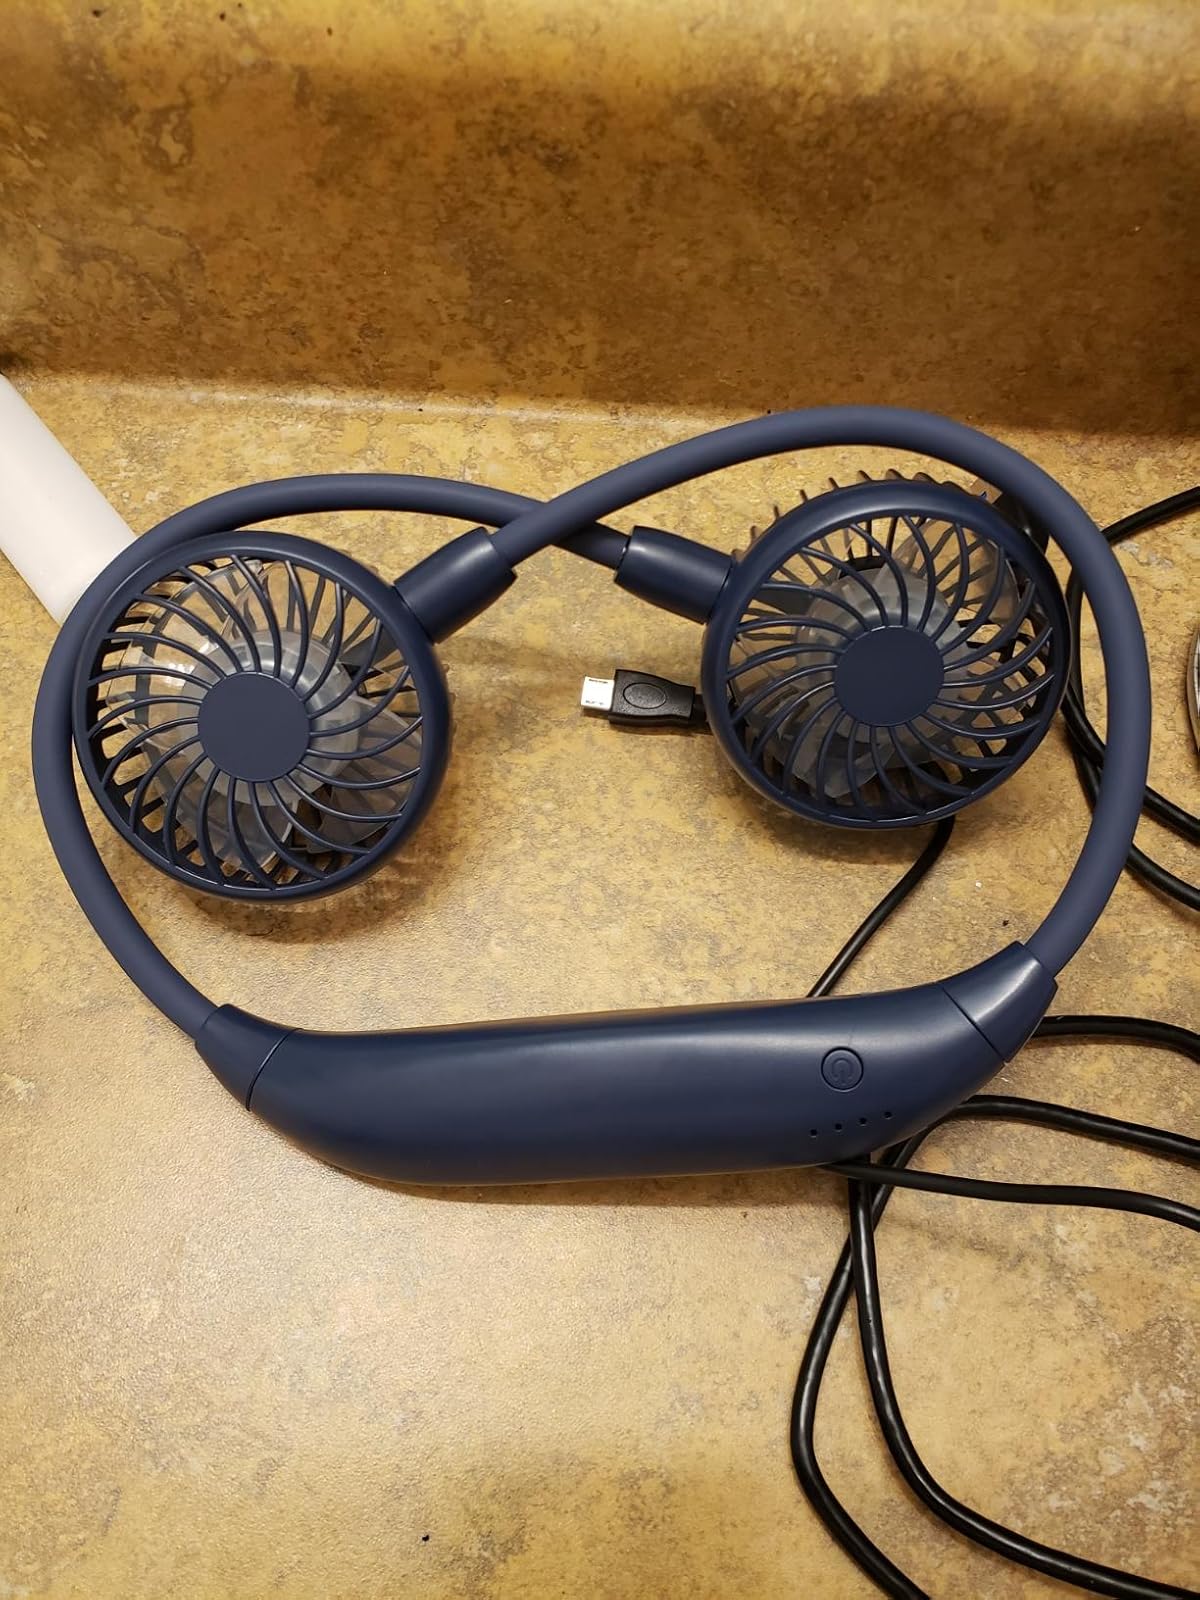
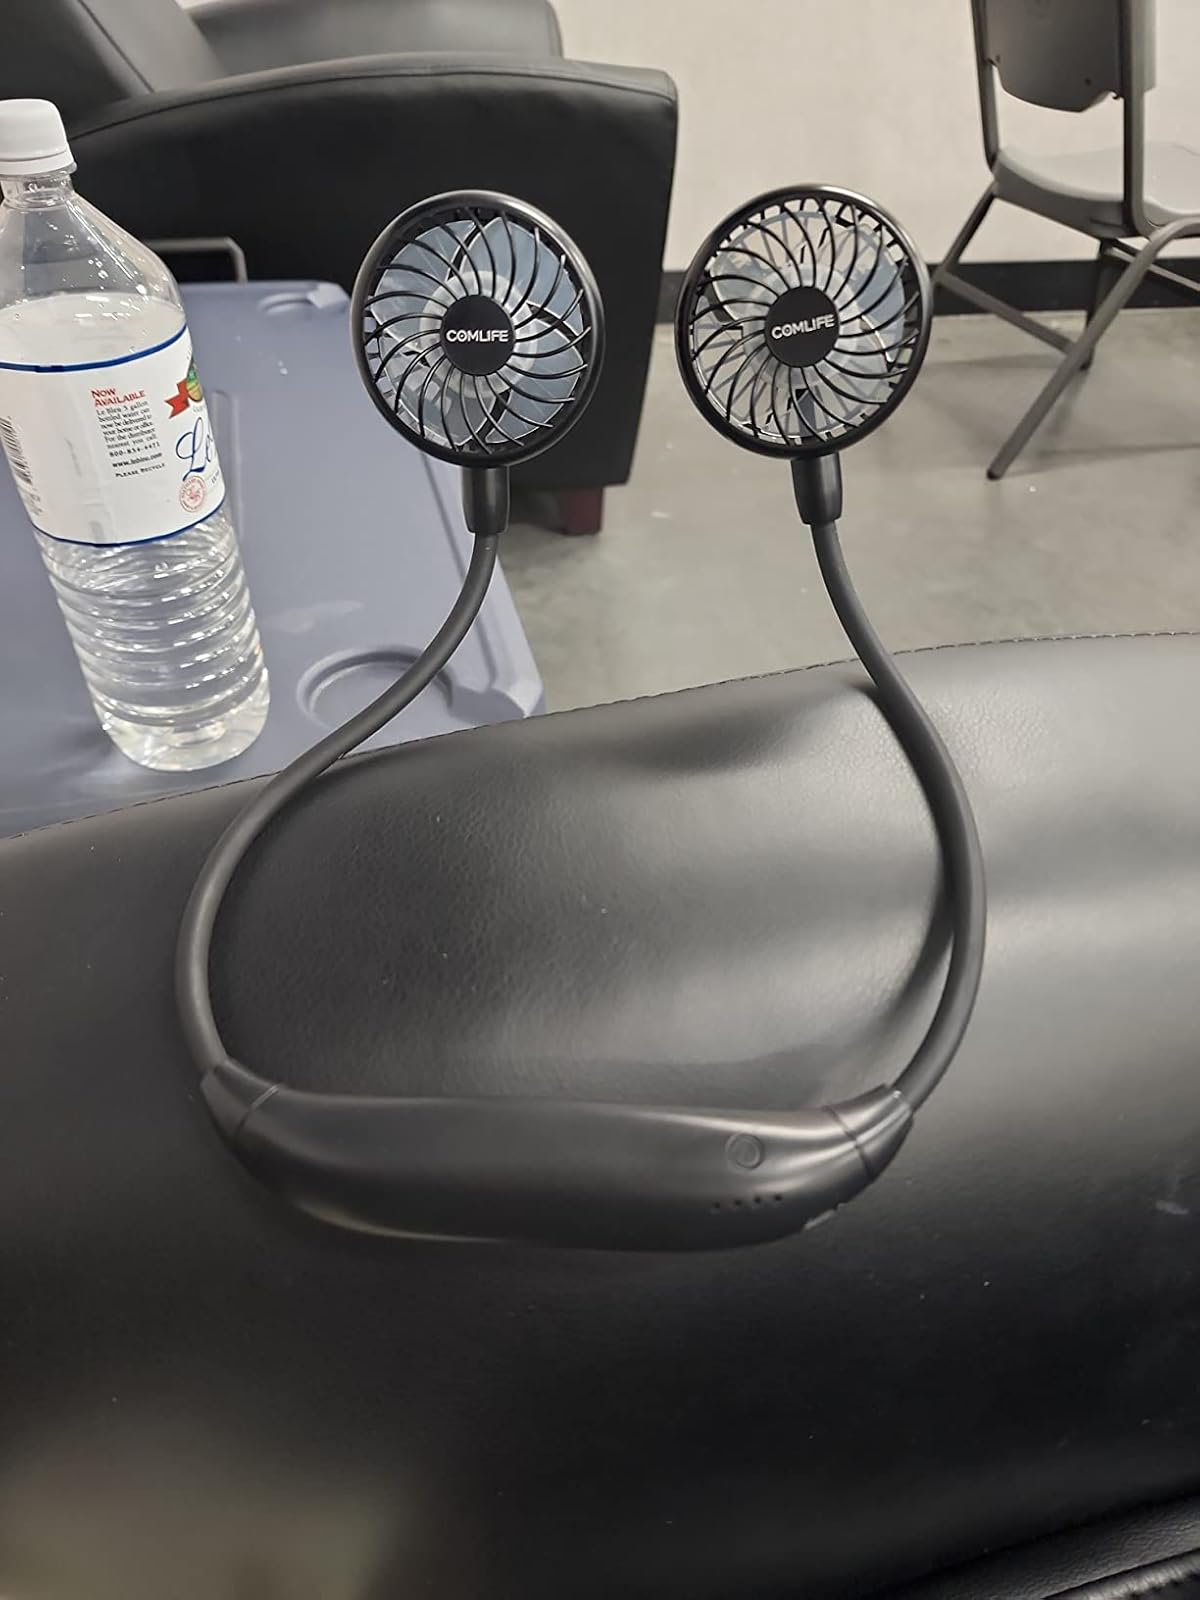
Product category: fan
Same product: no